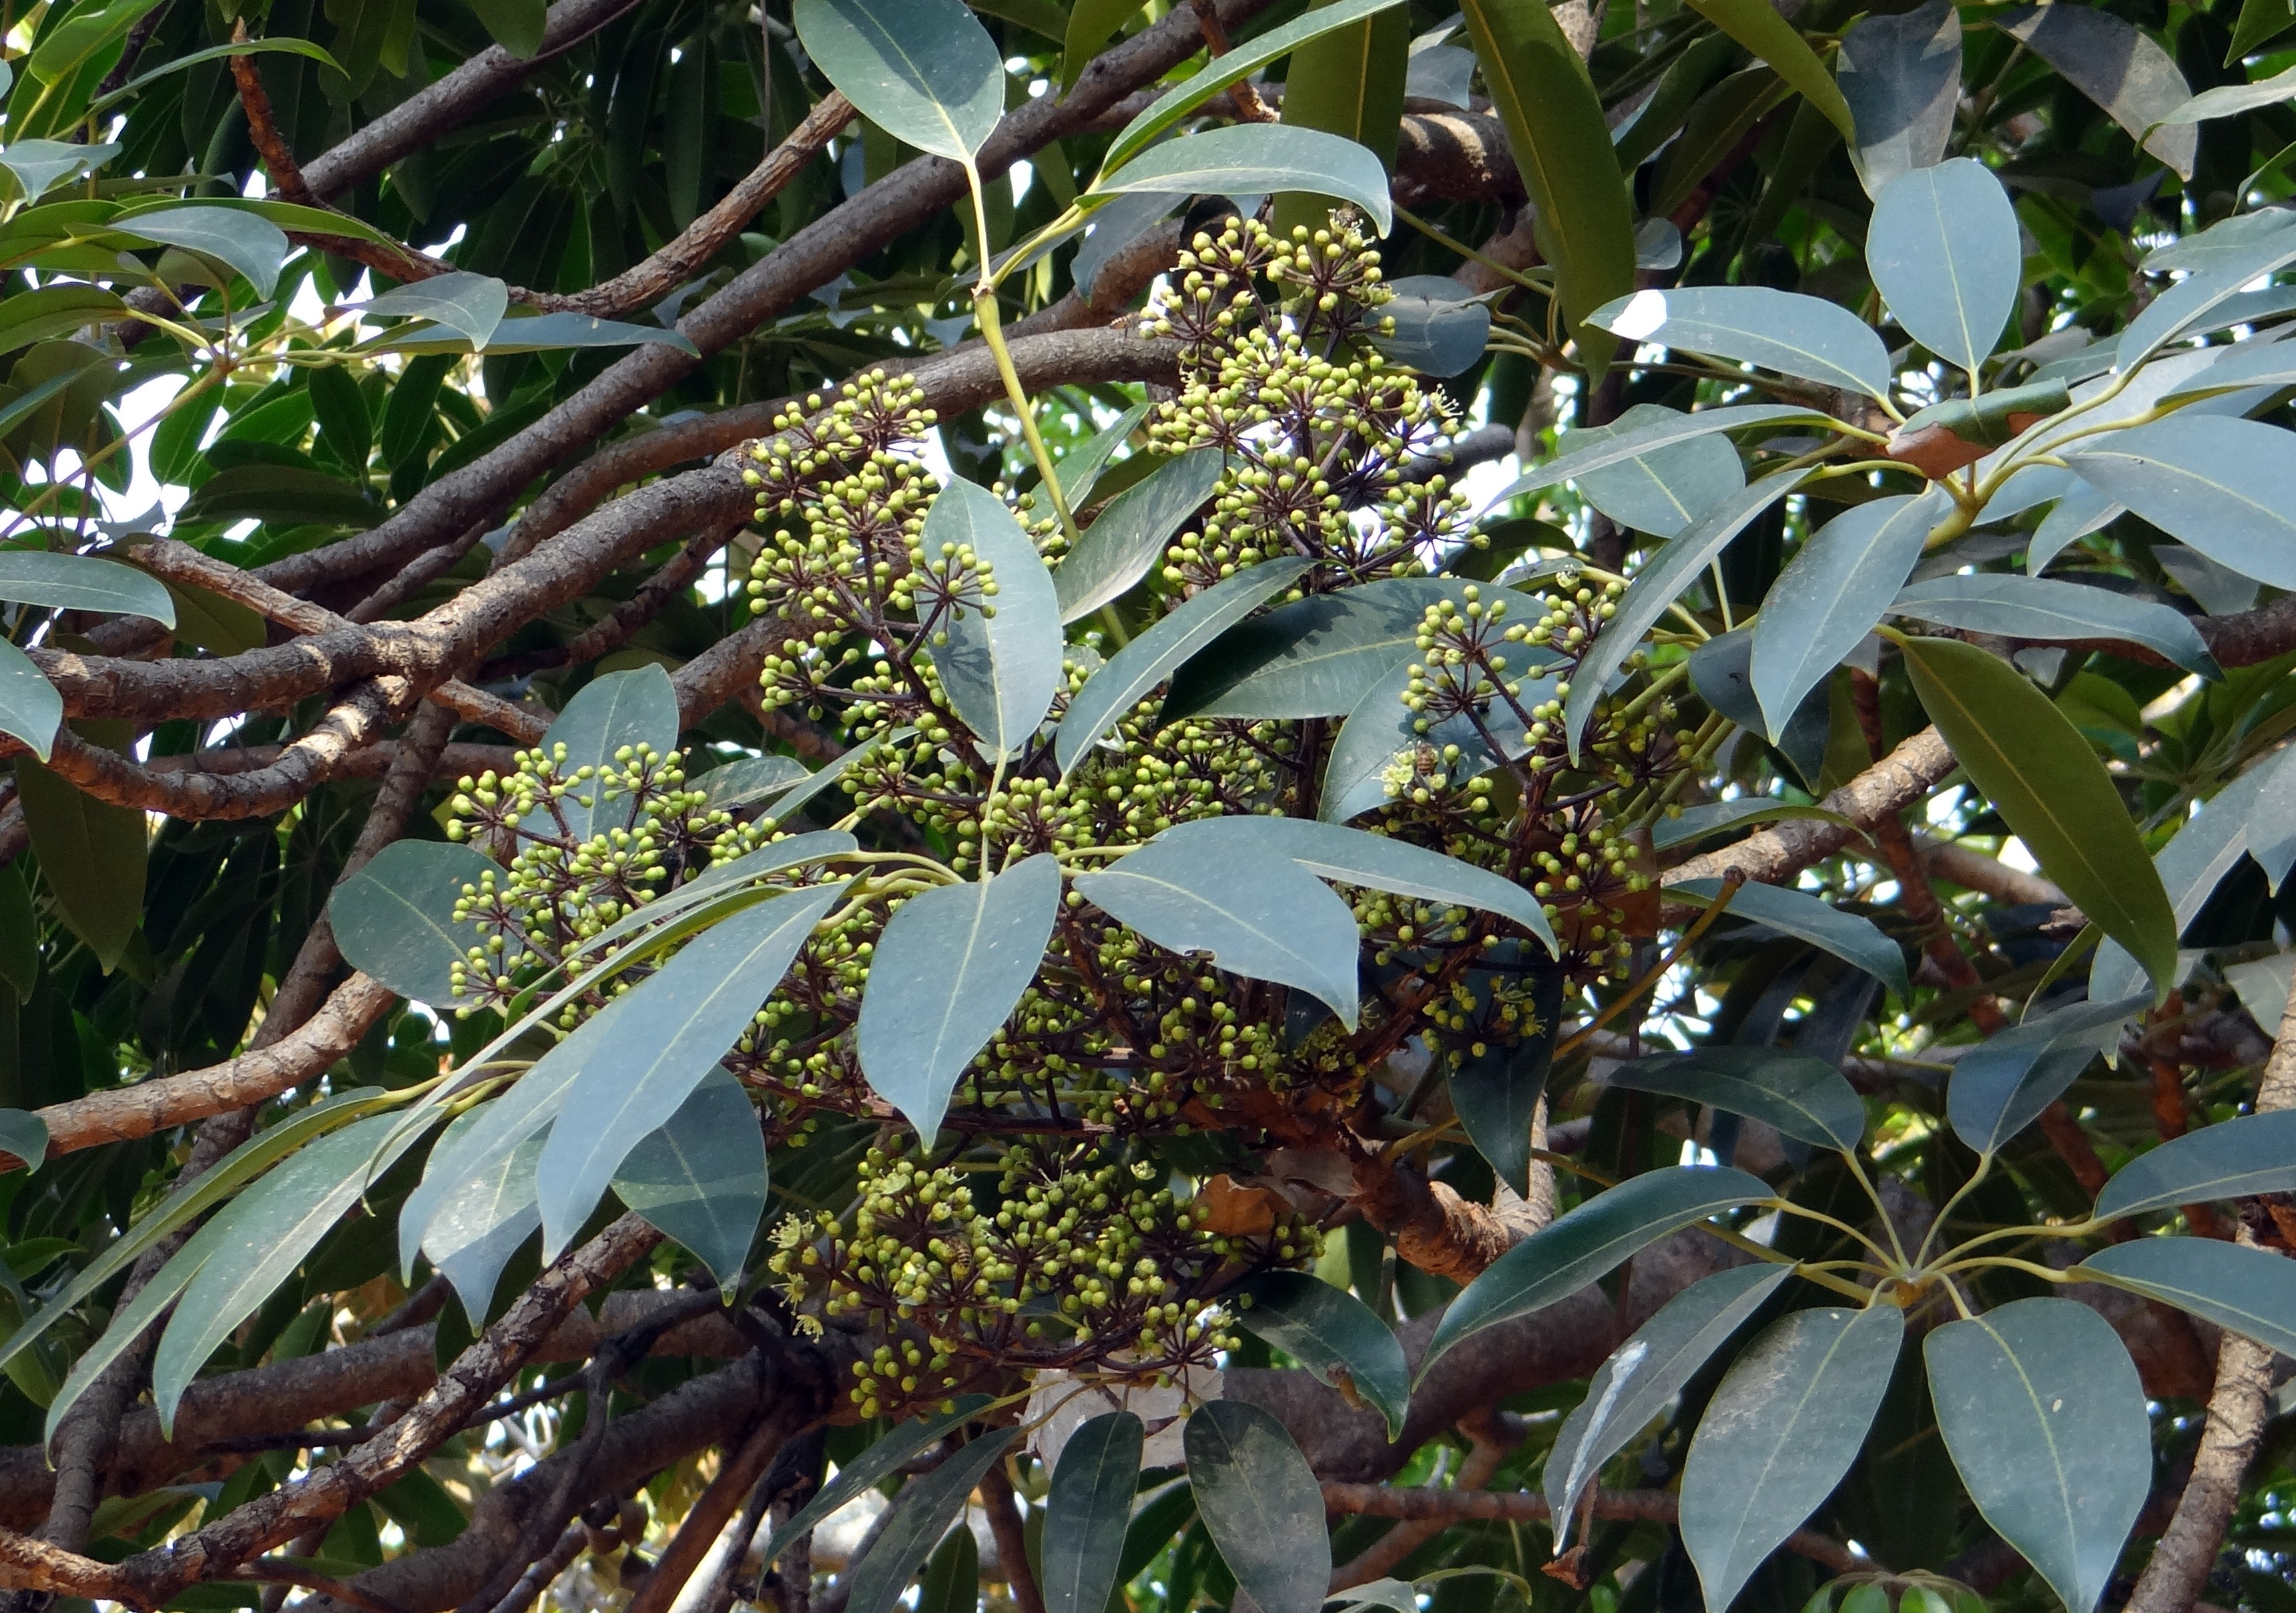
tree, plant, fruit, leaf, flower, food, produce, evergreen, botany, flora, shrub, blossoms, india, flowering plant, loquat, woody plant, land plant, heptapleurum venulosum, schefflera vine, dhovalata, bansimar, bili bhuthala, nondamal, schefflera venulosa, araliaceae, paratropia venulosa